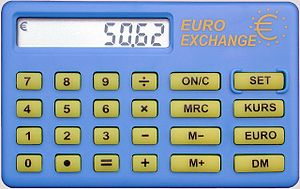
Lommeregner / Forskellige slags lommeregnere
"""Husholdnings-lommeregner"" med indbygget valuta-omregning"
En lommeregner er en regnemaskine der, som navnet antyder, er lavet til at kunne være i en lomme. De får ofte deres energi fra et batteri, men der findes også modeller der drives af solceller.